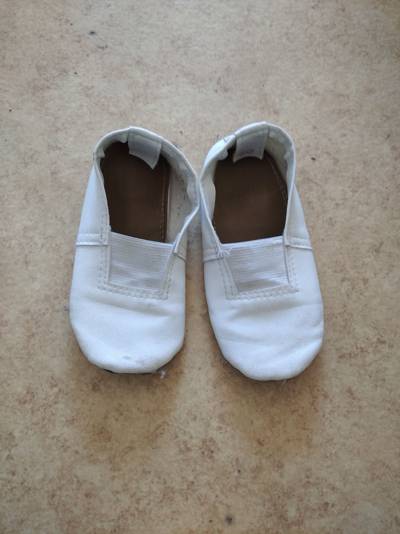
Waste category: shoes